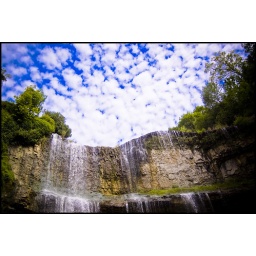
A dappled blue sky over the drizzly flow of Webster's Falls on hot, dry August day.